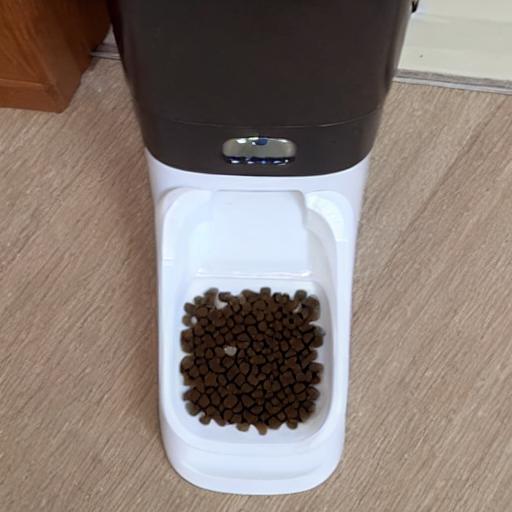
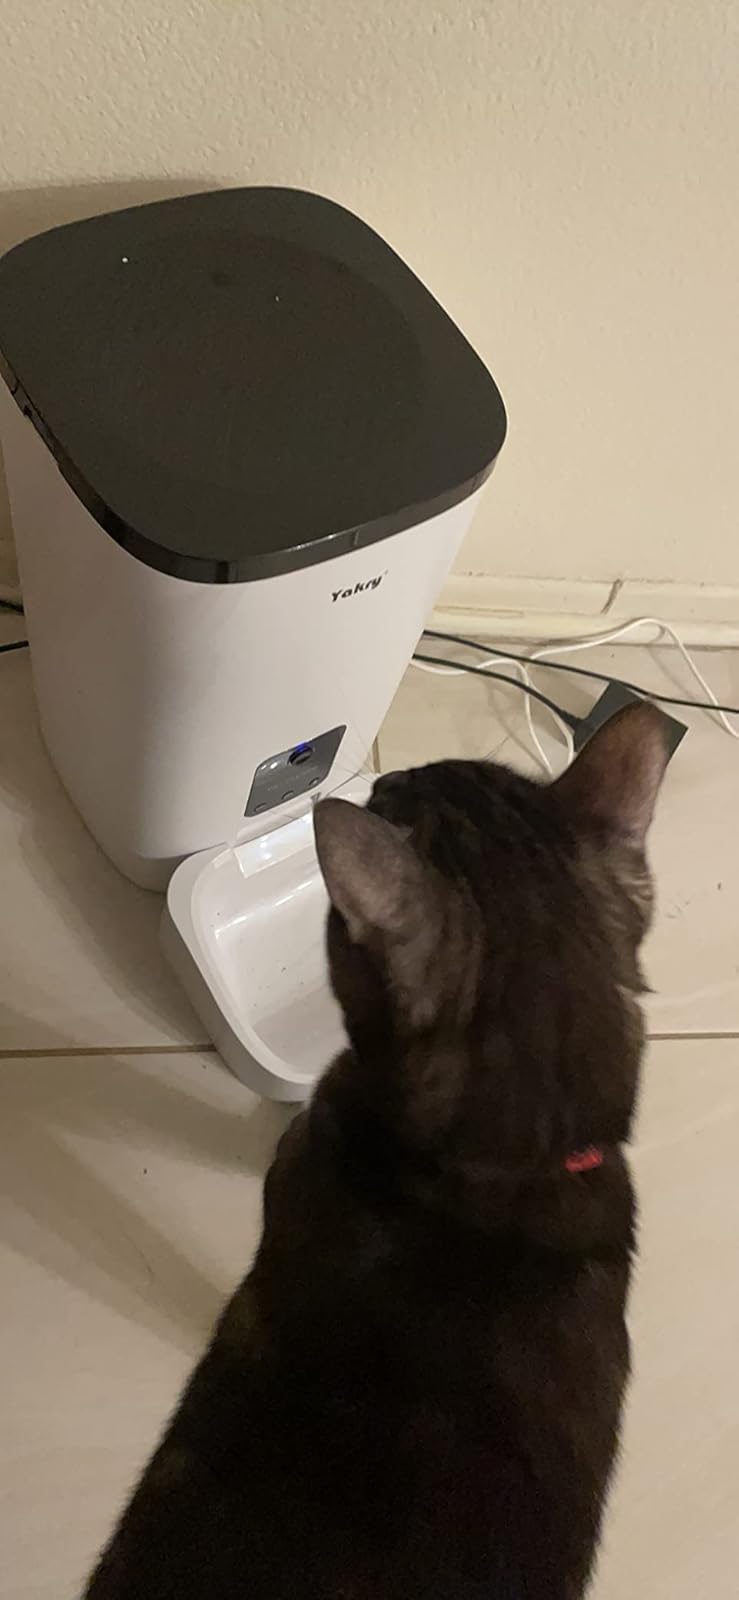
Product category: items_feeder
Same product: no